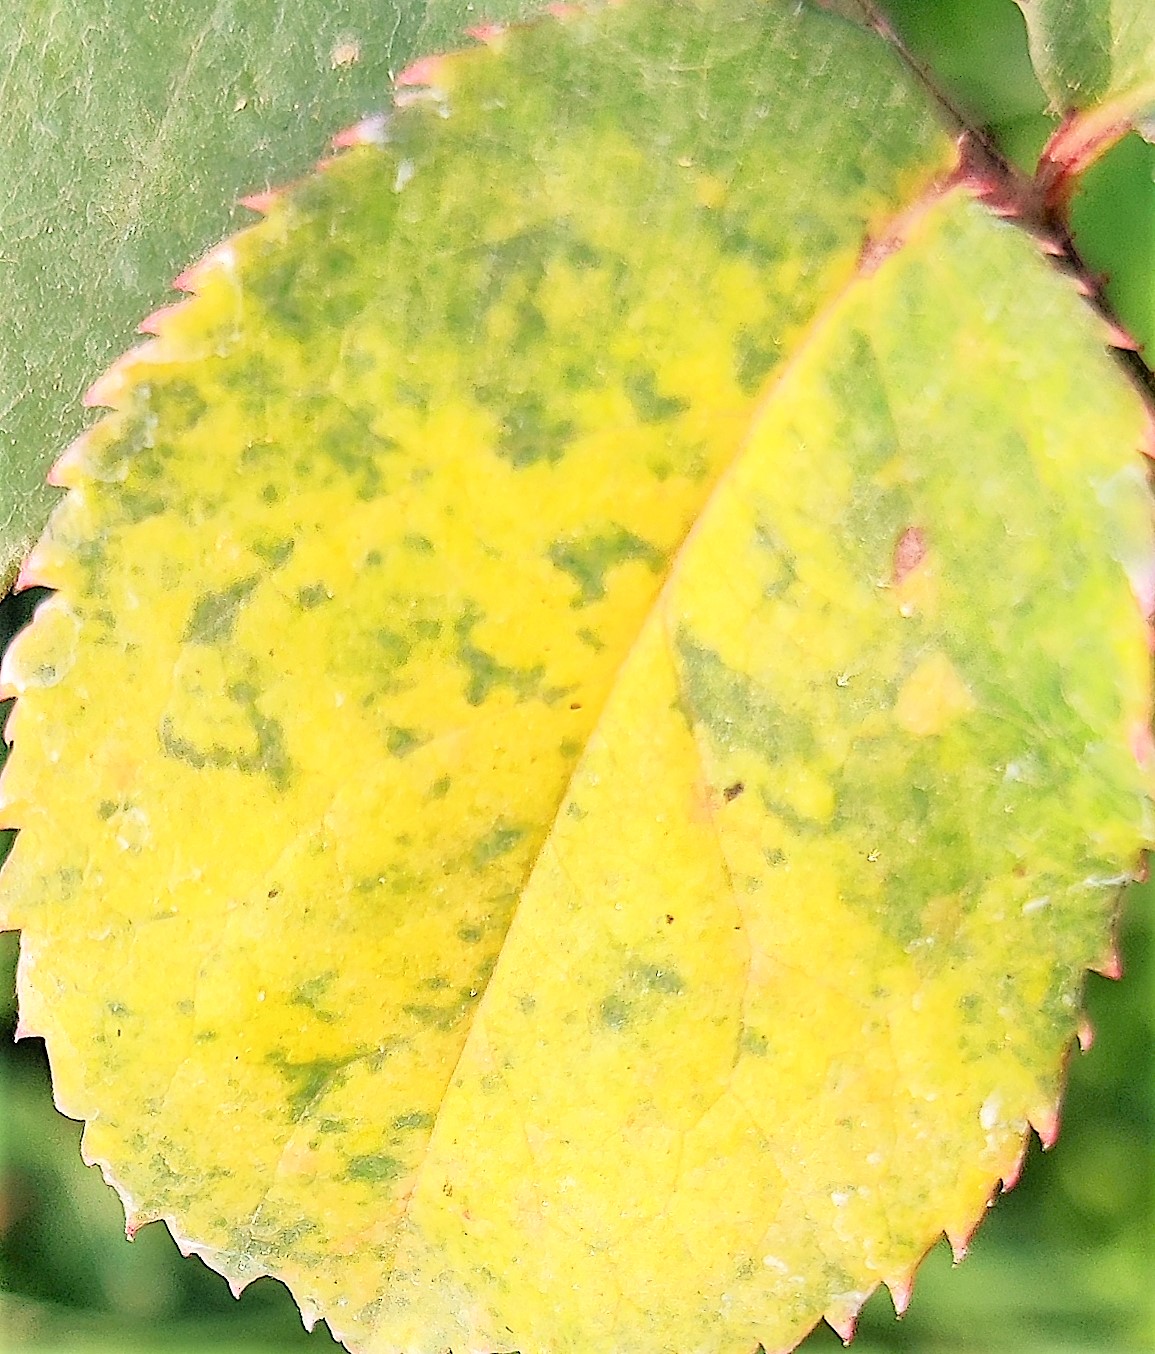
Label: Downy Mildew